Sabah Tea

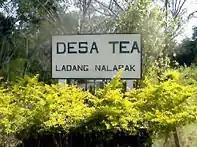
The Nalapak tea farm signboard in Ranau.

In 1976, the Sabah state government gazetted 6,200 acres of land in Kg Nalapak, Ranau District to Rural Development Co-operation ("Koperasi Pembangunan Desa") (KPD). The land was then converted into a tea farm and on 26 April 1978, the farm was incorporated into Sabah Tea with a subsidy from KPD to manage and operate the farm. The farm opening was officiated by the Malaysian Prime Minister Mahathir Mohamad on 19 February 1984. In 1987, the management of Sabah Tea united with the British company, Tate & Lyle and the Commonwealth Development Corporation to reduce the financial burden on the government. Following the unification, Sabah Tea was able to participate in the farming industry competitively with other tea plantations. Since 1997, Yee Lee Corporation Bhd has taken the total share of Sabah Tea and Desa Tea Sdn Bhd, a company from Ipoh, Perak that specialises in the manufacturing, export, and sale of products both locally and internationally.